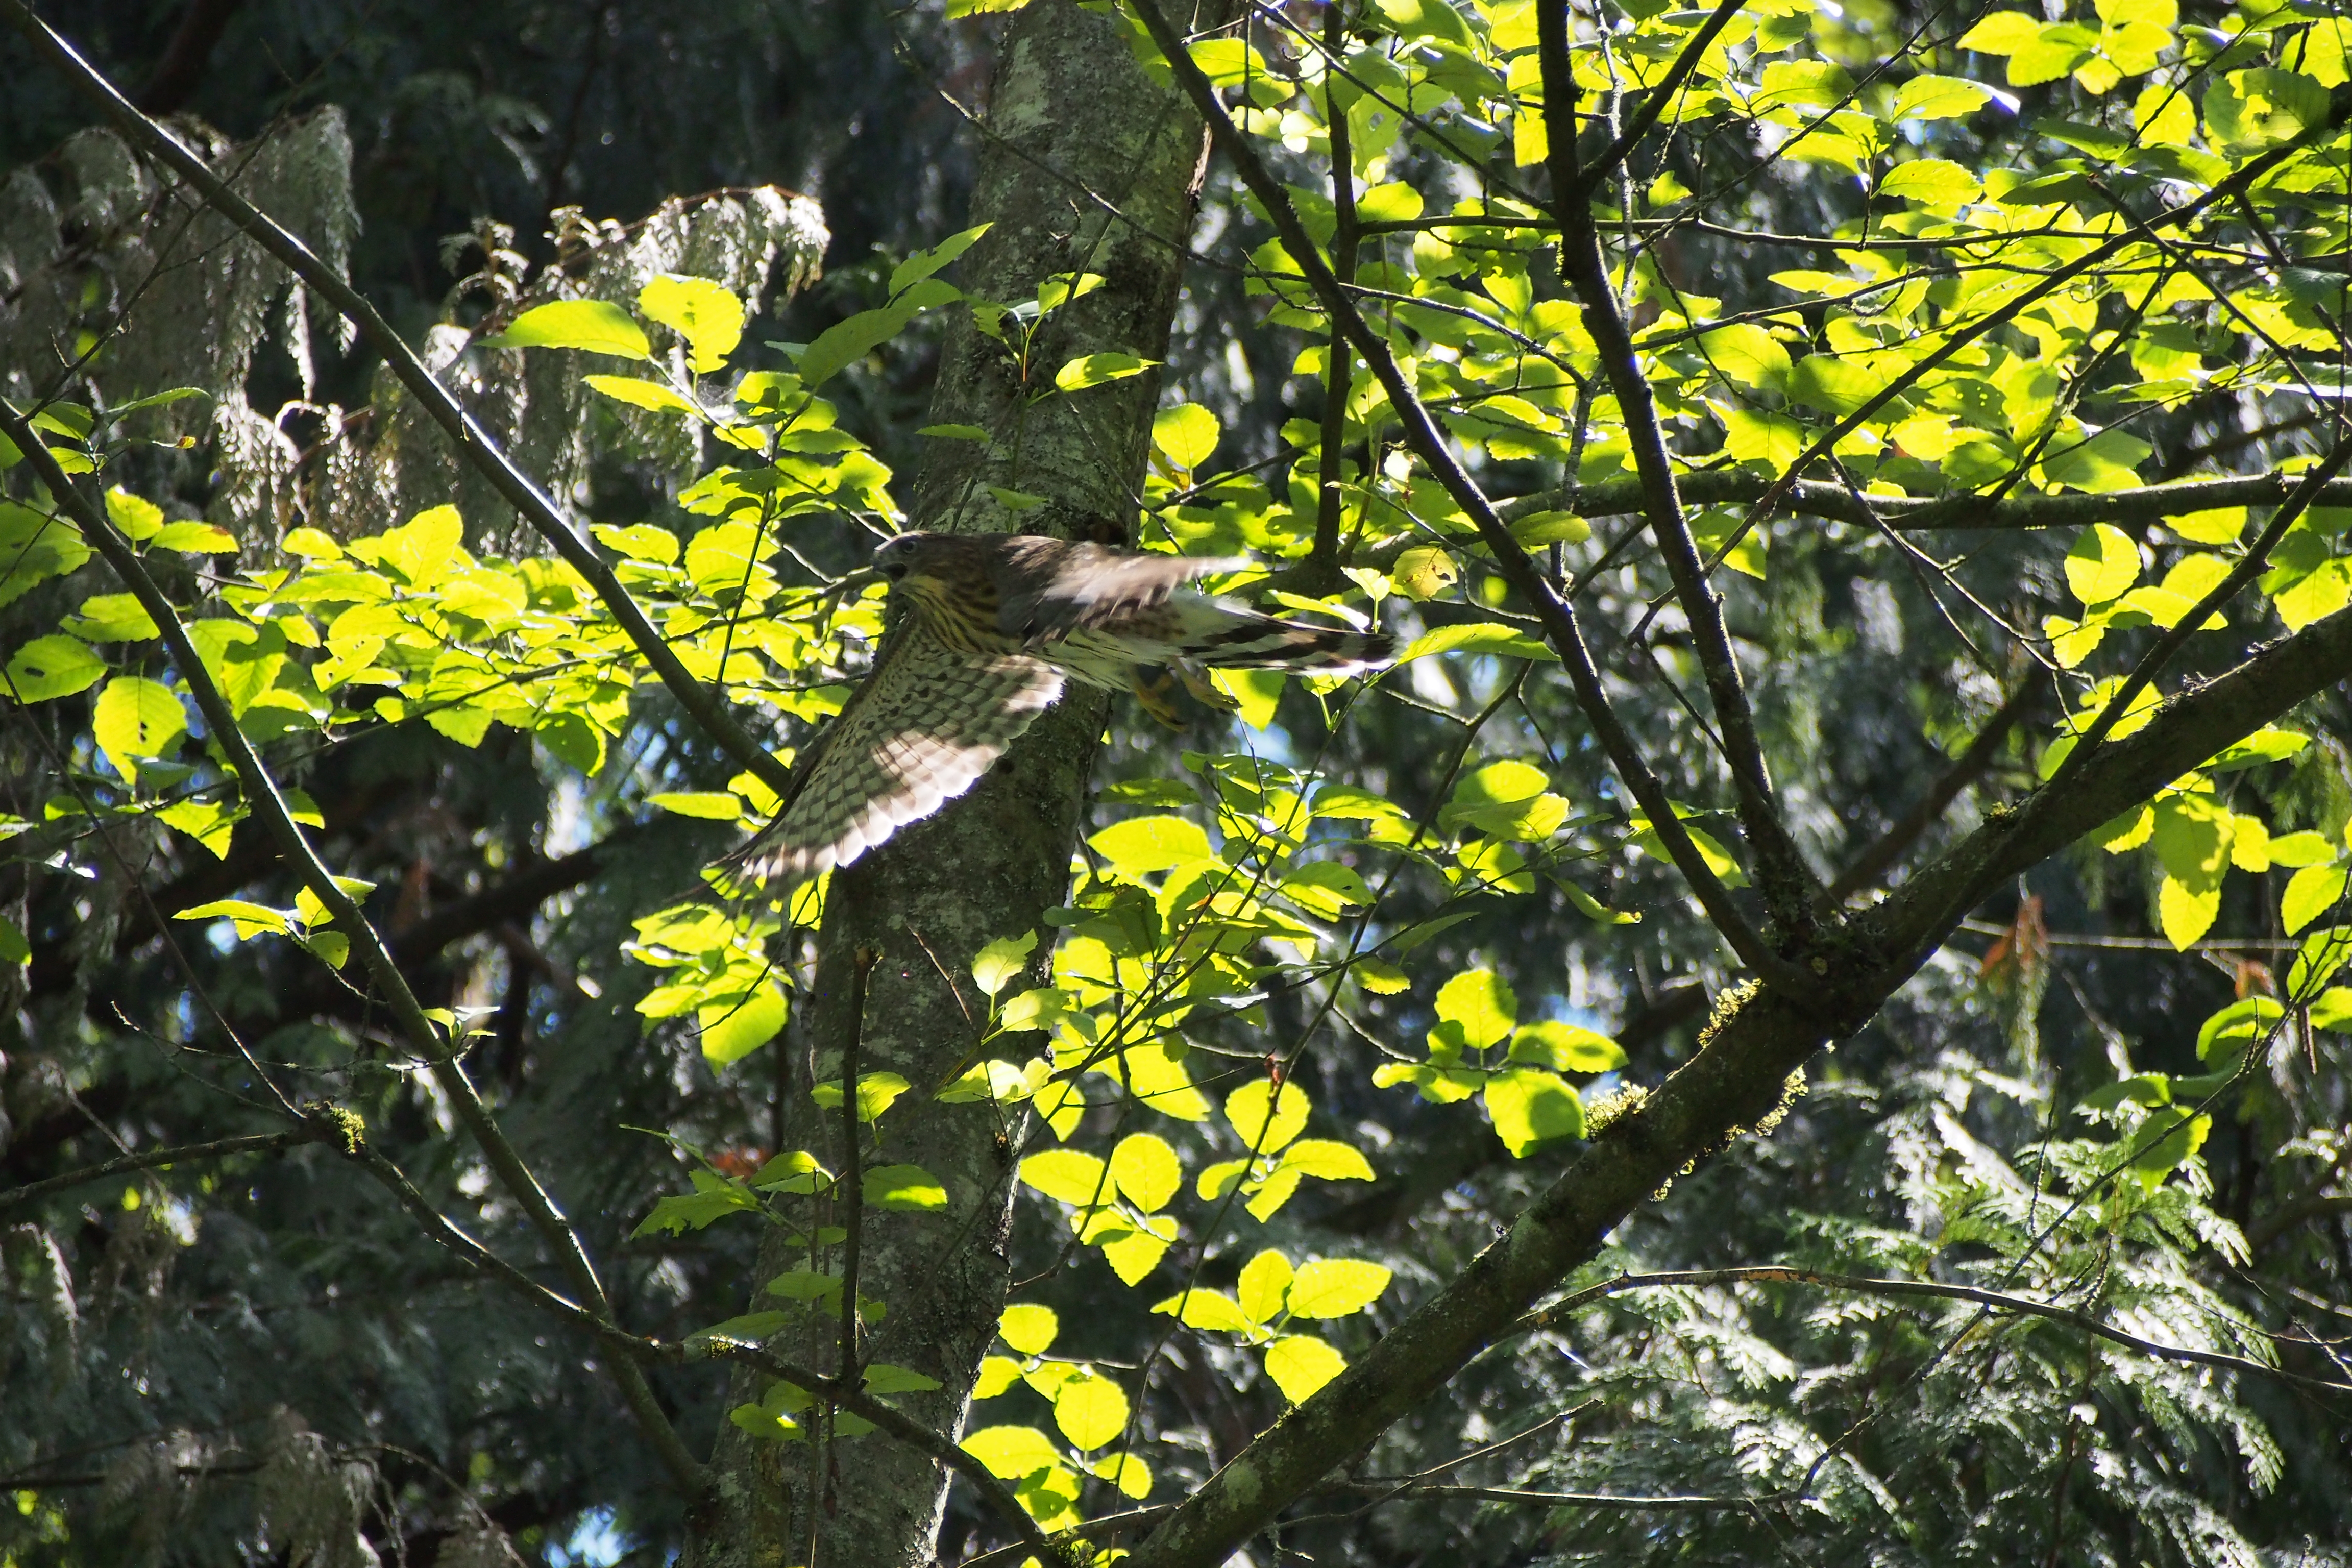
tree, nature, forest, branch, blossom, light, plant, trail, sunlight, leaf, flower, urban, flying, green, jungle, produce, autumn, park, botany, hawk, yellow, garden, flora, season, wildflower, leaves, wingspan, feathers, wings, shrub, rainforest, deciduous, forrest, woodland, habitat, birdofprey, coopershawk, hawthornepark, surreybc, flowering plant, woody plant